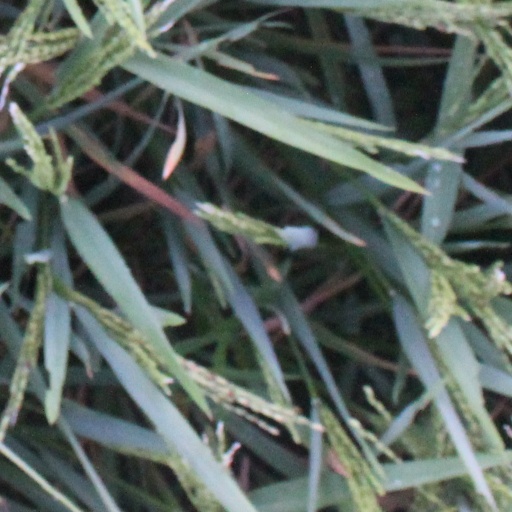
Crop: rice